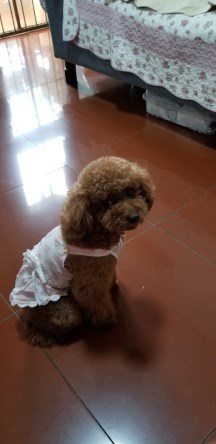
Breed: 2925-n000114-toy_poodle